Kalenna Harper

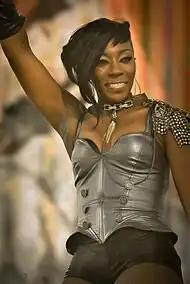
Harper in 2010

Kalenna LaShante Harper-Vick (born August 13, 1982) is an American singer-songwriter. She is best known as a member of the musical trio Diddy – Dirty Money, which was formed by herself, Dawn Richard, and Sean Combs in 2009. The group signed with the latter's Bad Boy Records to release their only album "Last Train to Paris" (2010), which was met with critical and commercial success. They also released two mixtapes until their disbandment in 2012.